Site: brandenburg
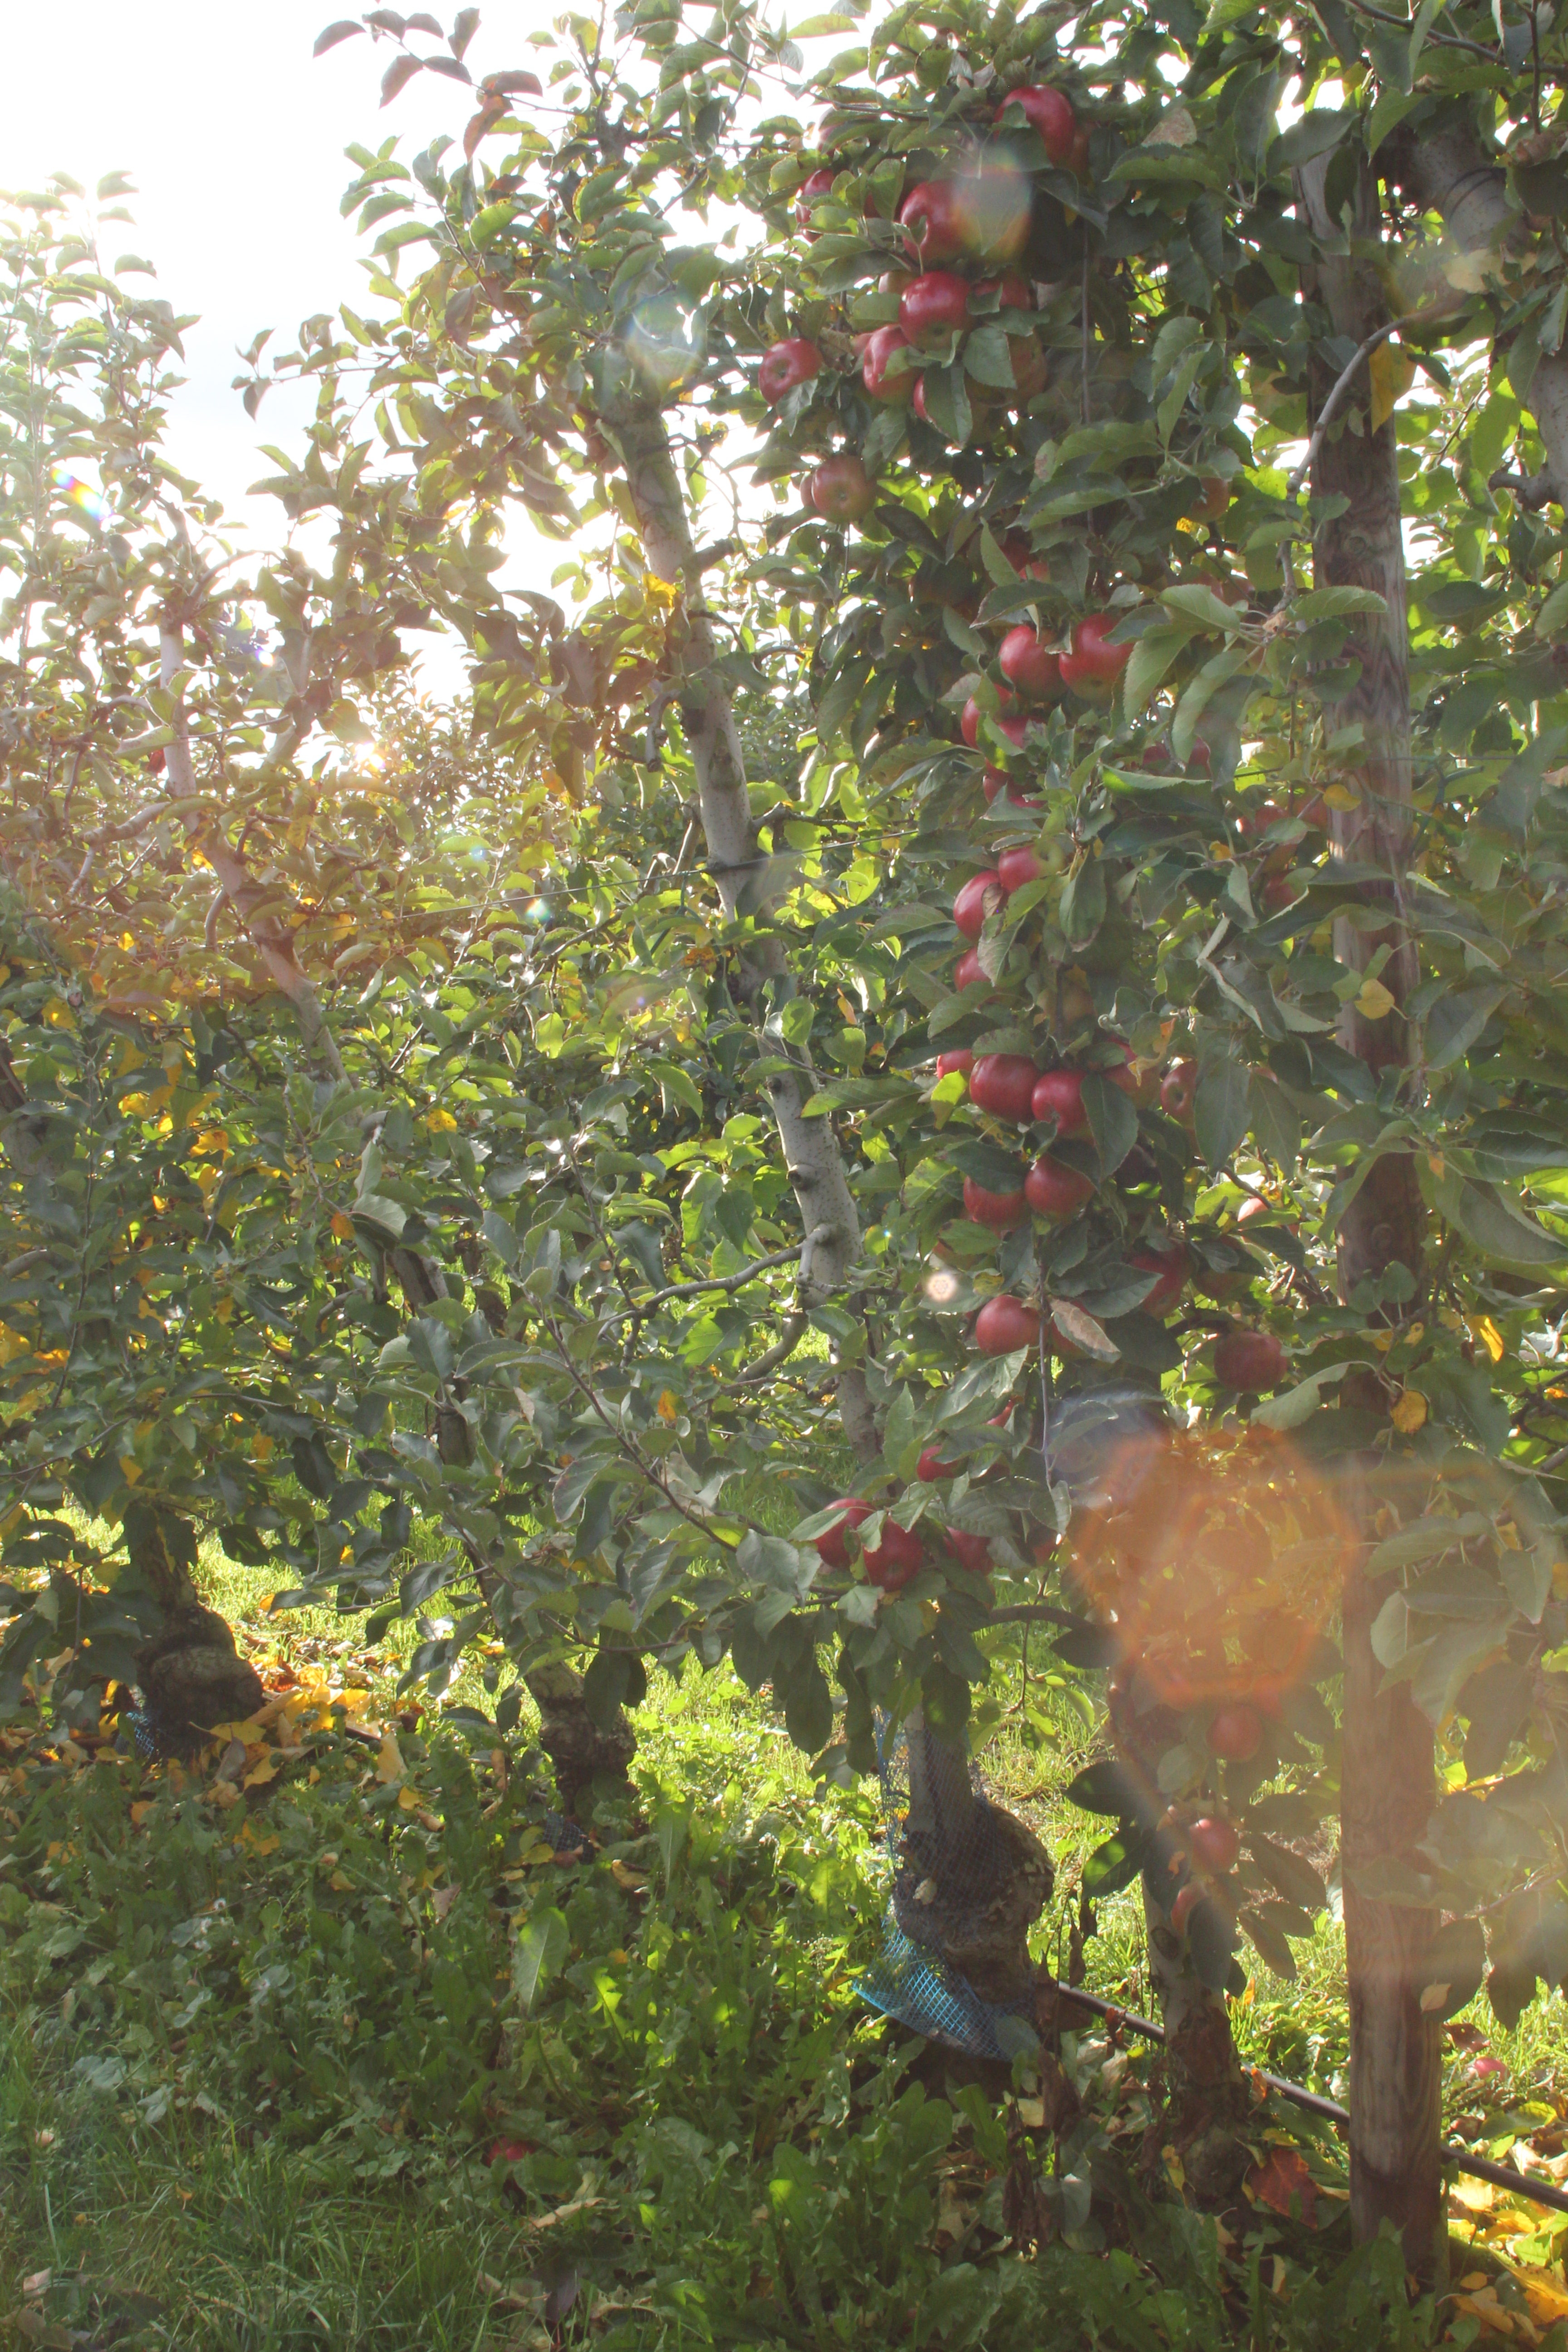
Growth stage (BBCH 91): Senescence, beginning of dormancy